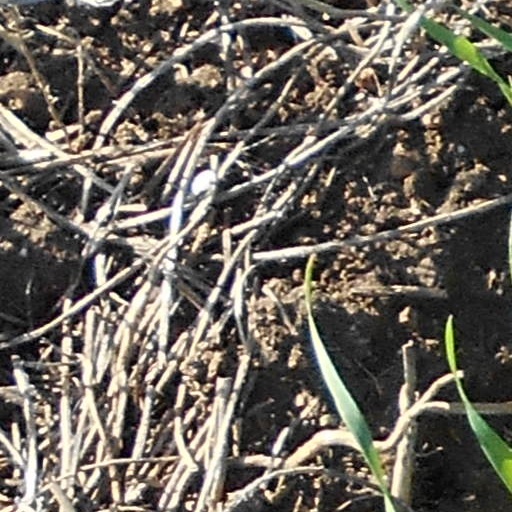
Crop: wheat